Trita District

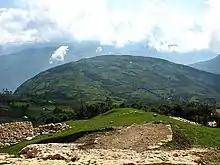
Trita District

Trita is a district of Luya Province in the Amazonas Region in Peru. Trita offers several attractive places for tourists such as the ruins of the Chachapoya culture.